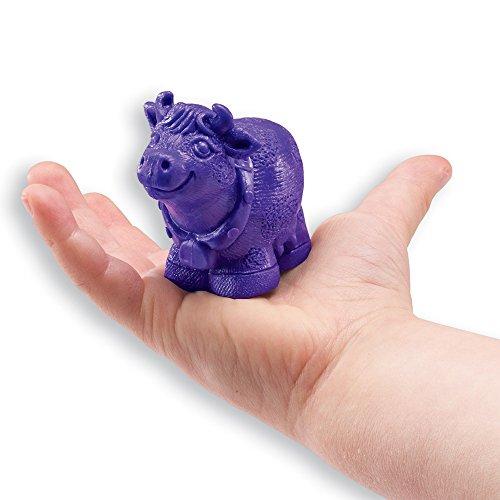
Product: Learning Resources Jumbo Farm Counters
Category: Toys & Games | Learning & Education | Counting & Math Toys
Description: Learn counting, sorting, patterning, colors, matching, and more.
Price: $17.98
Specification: ProductDimensions:5.9x5.9x5.1inches|ItemWeight:1.19pounds|ShippingWeight:1.2pounds(Viewshippingratesandpolicies)|DomesticShipping:ItemcanbeshippedwithinU.S.|InternationalShipping:ThisitemcanbeshippedtoselectcountriesoutsideoftheU.S.LearnMore|ASIN:B004N9A7S4|Itemmodelnumber:LER7408|Manufacturerrecommendedage:24months-10years|Discontinuedbymanufacturer:Yes